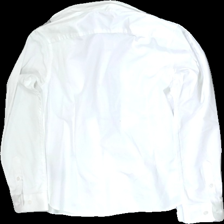
View: back
Type: Shirt
Category: Children
Brand: Jack And Jones
Colors: White
Material: 100% cotton
Cut: Regular
Size: 152
Season: All
Stains: Minor
Smell: Minor
Price range: <50
Recommended usage: Reuse